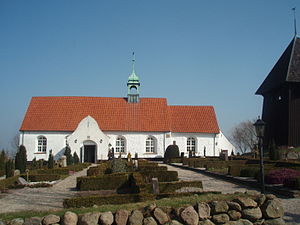
Svenstrup Kirke (Sønderborg Kommune)
Svenstrup Kirke
Svenstrup kirke på Als. April 2009
Svenstrup kirke lige udenfor den nordvestlige del af Svenstrup i en lille bydel. Kirken er blevet bygget om mange gange gennem årene, og det er svært at vurdere, hvornår den oprindelige del blev opført.